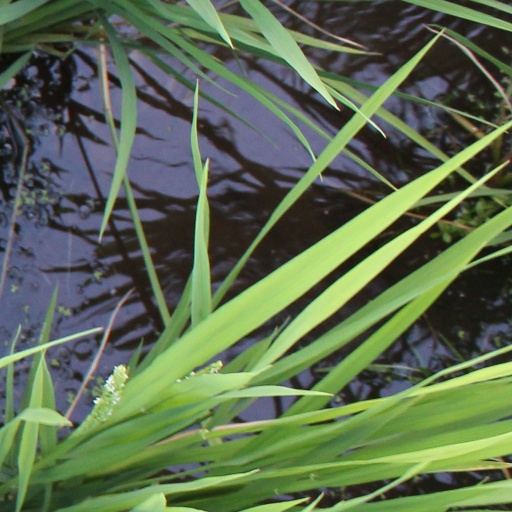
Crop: rice